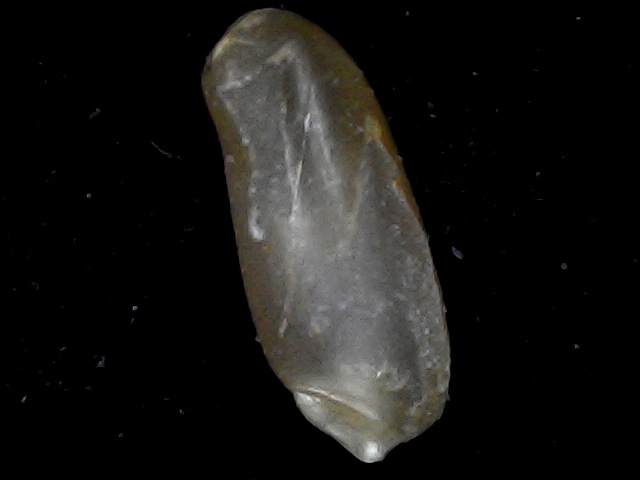
Rice variety: BD76